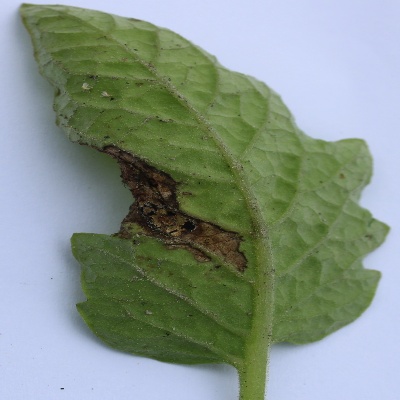
Crop: Tomato
Condition: septoria leaf spot